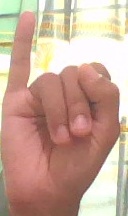
ASL sign: I